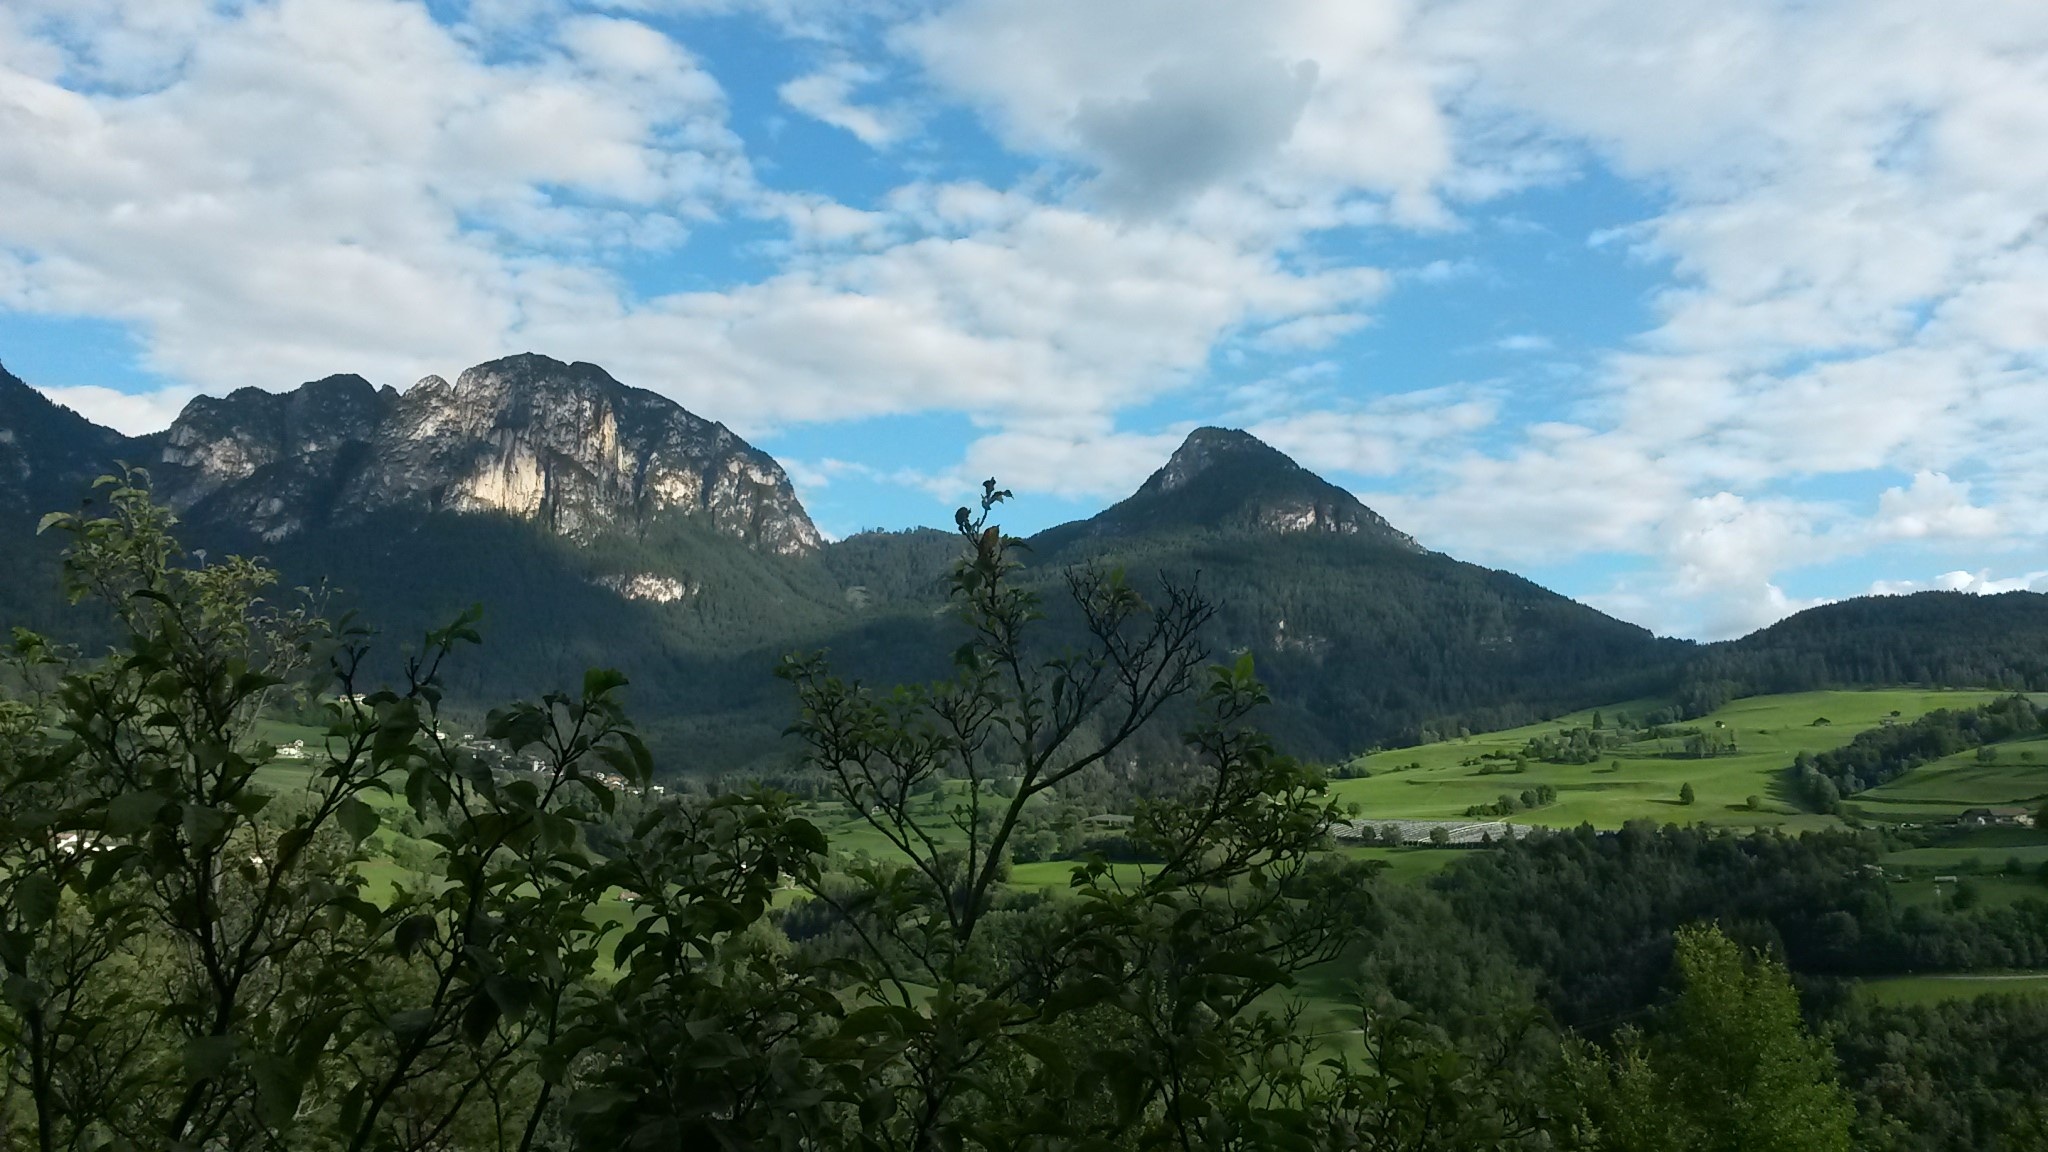
landscape, nature, wilderness, mountain, hiking, meadow, hill, valley, mountain range, show, highland, ridge, mountains, alps, plateau, fell, ecosystem, dolomites, landform, south tyrol, mountain pass, hill station, geographical feature, mountainous landforms, tschafon